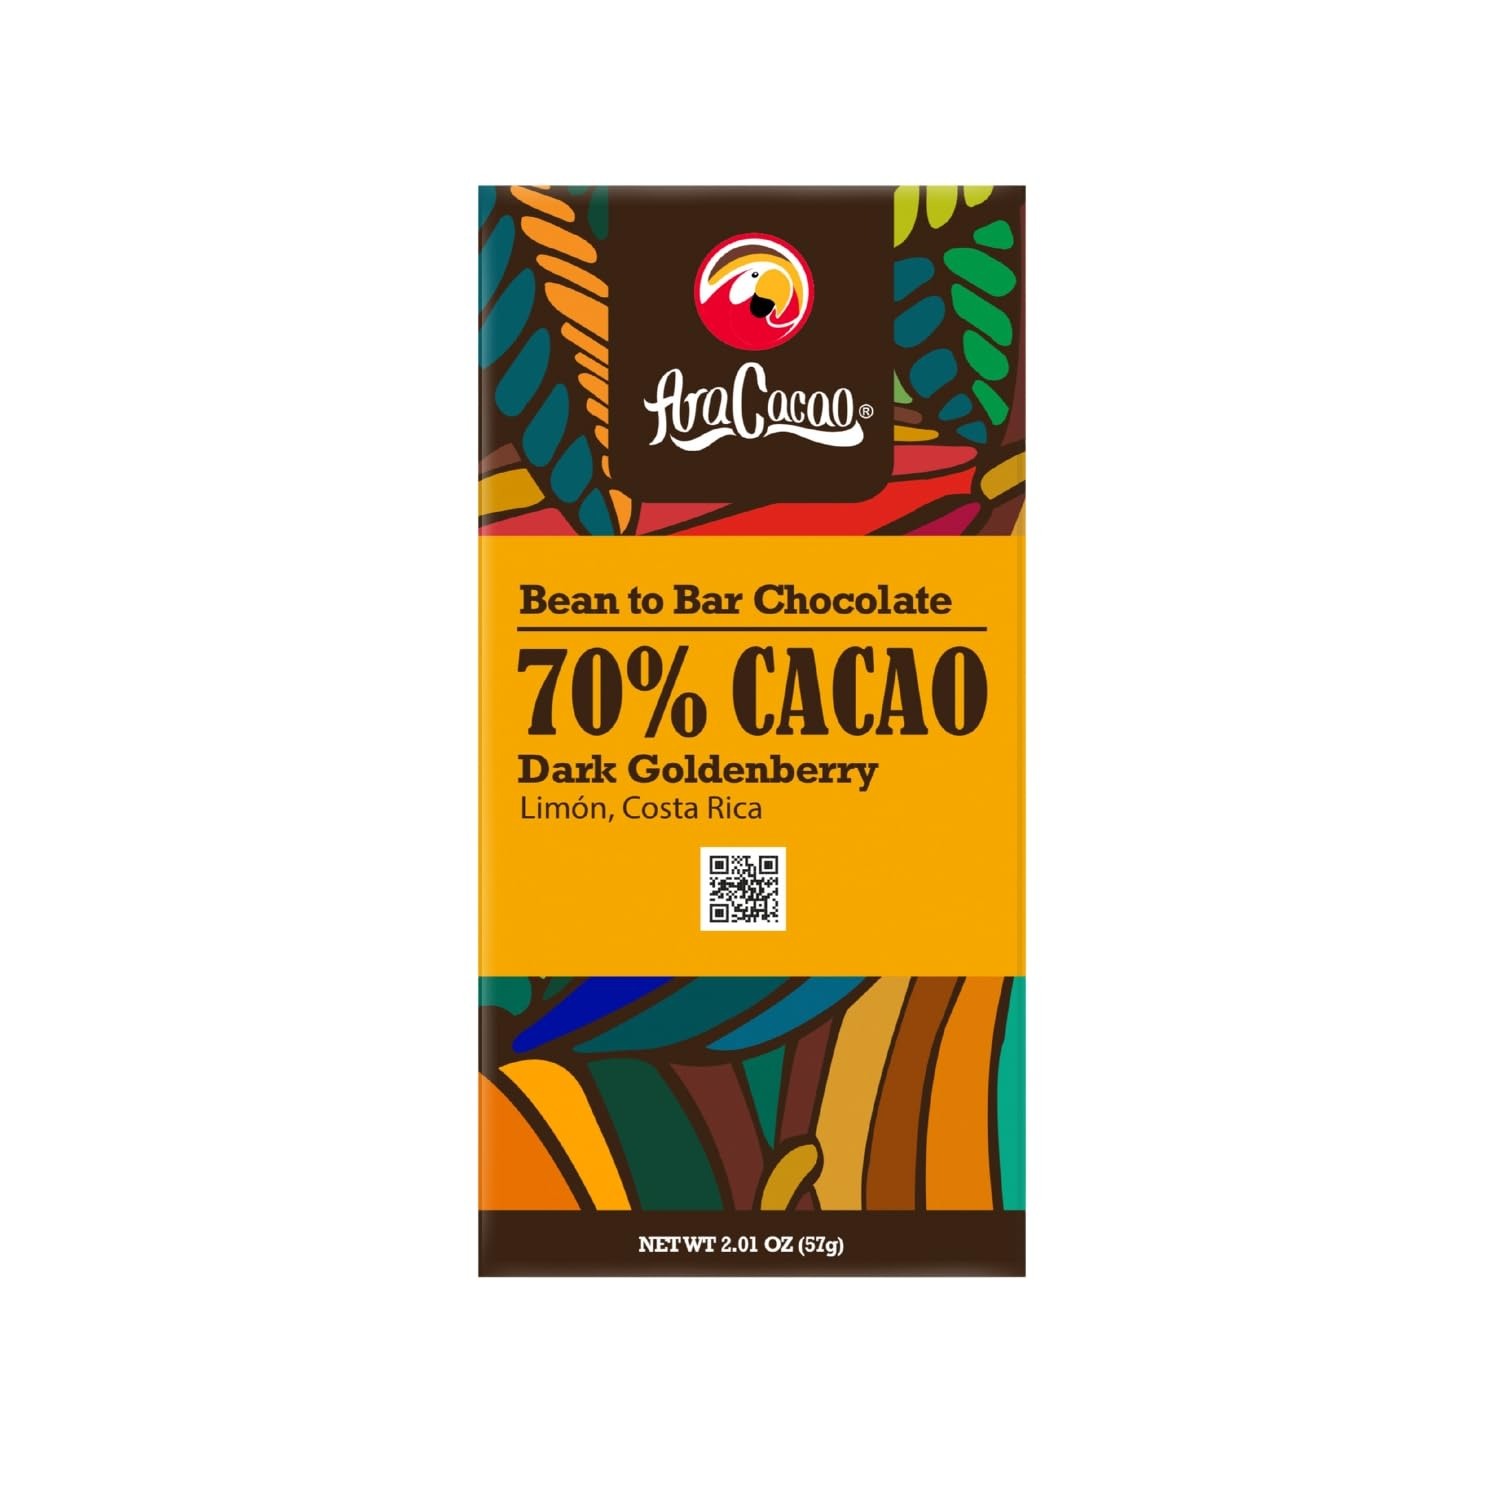
Item Name: AraCacao | Bean to Bar | 70% Dark Chocolate Bar | Kosher Certified | Gluten-Free Cacao with Goldenberry | Made in Costa Rica | 57g
Bullet Point 1: 100% Made in Costa Rica
Bullet Point 2: Kosher Parve Certification
Bullet Point 3: Soy lecithin free
Bullet Point 4: Direct-Trade Cacao
Bullet Point 5: Bean to Bar Chocolate
Product Description: <p>AraCacao since its foundation, has Direct-Trade practices with Costa Rican cacao farmers, and we use local ingredients in our recipes, so we can assure our customers (and friends) products that use cacao that is cultivated and harvested in the same country origin then it is transformed into chocolate, from people to people inside and outside our borders.</p><p>&nbsp;</p>
Value: 2.01
Unit: Ounce

Price: 9.5